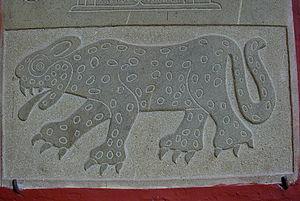
Gravure sur pierre représentant un jaguar. La photo a été prise à San Cristobal de las Casas au Chiapas dans le sud du Mexique